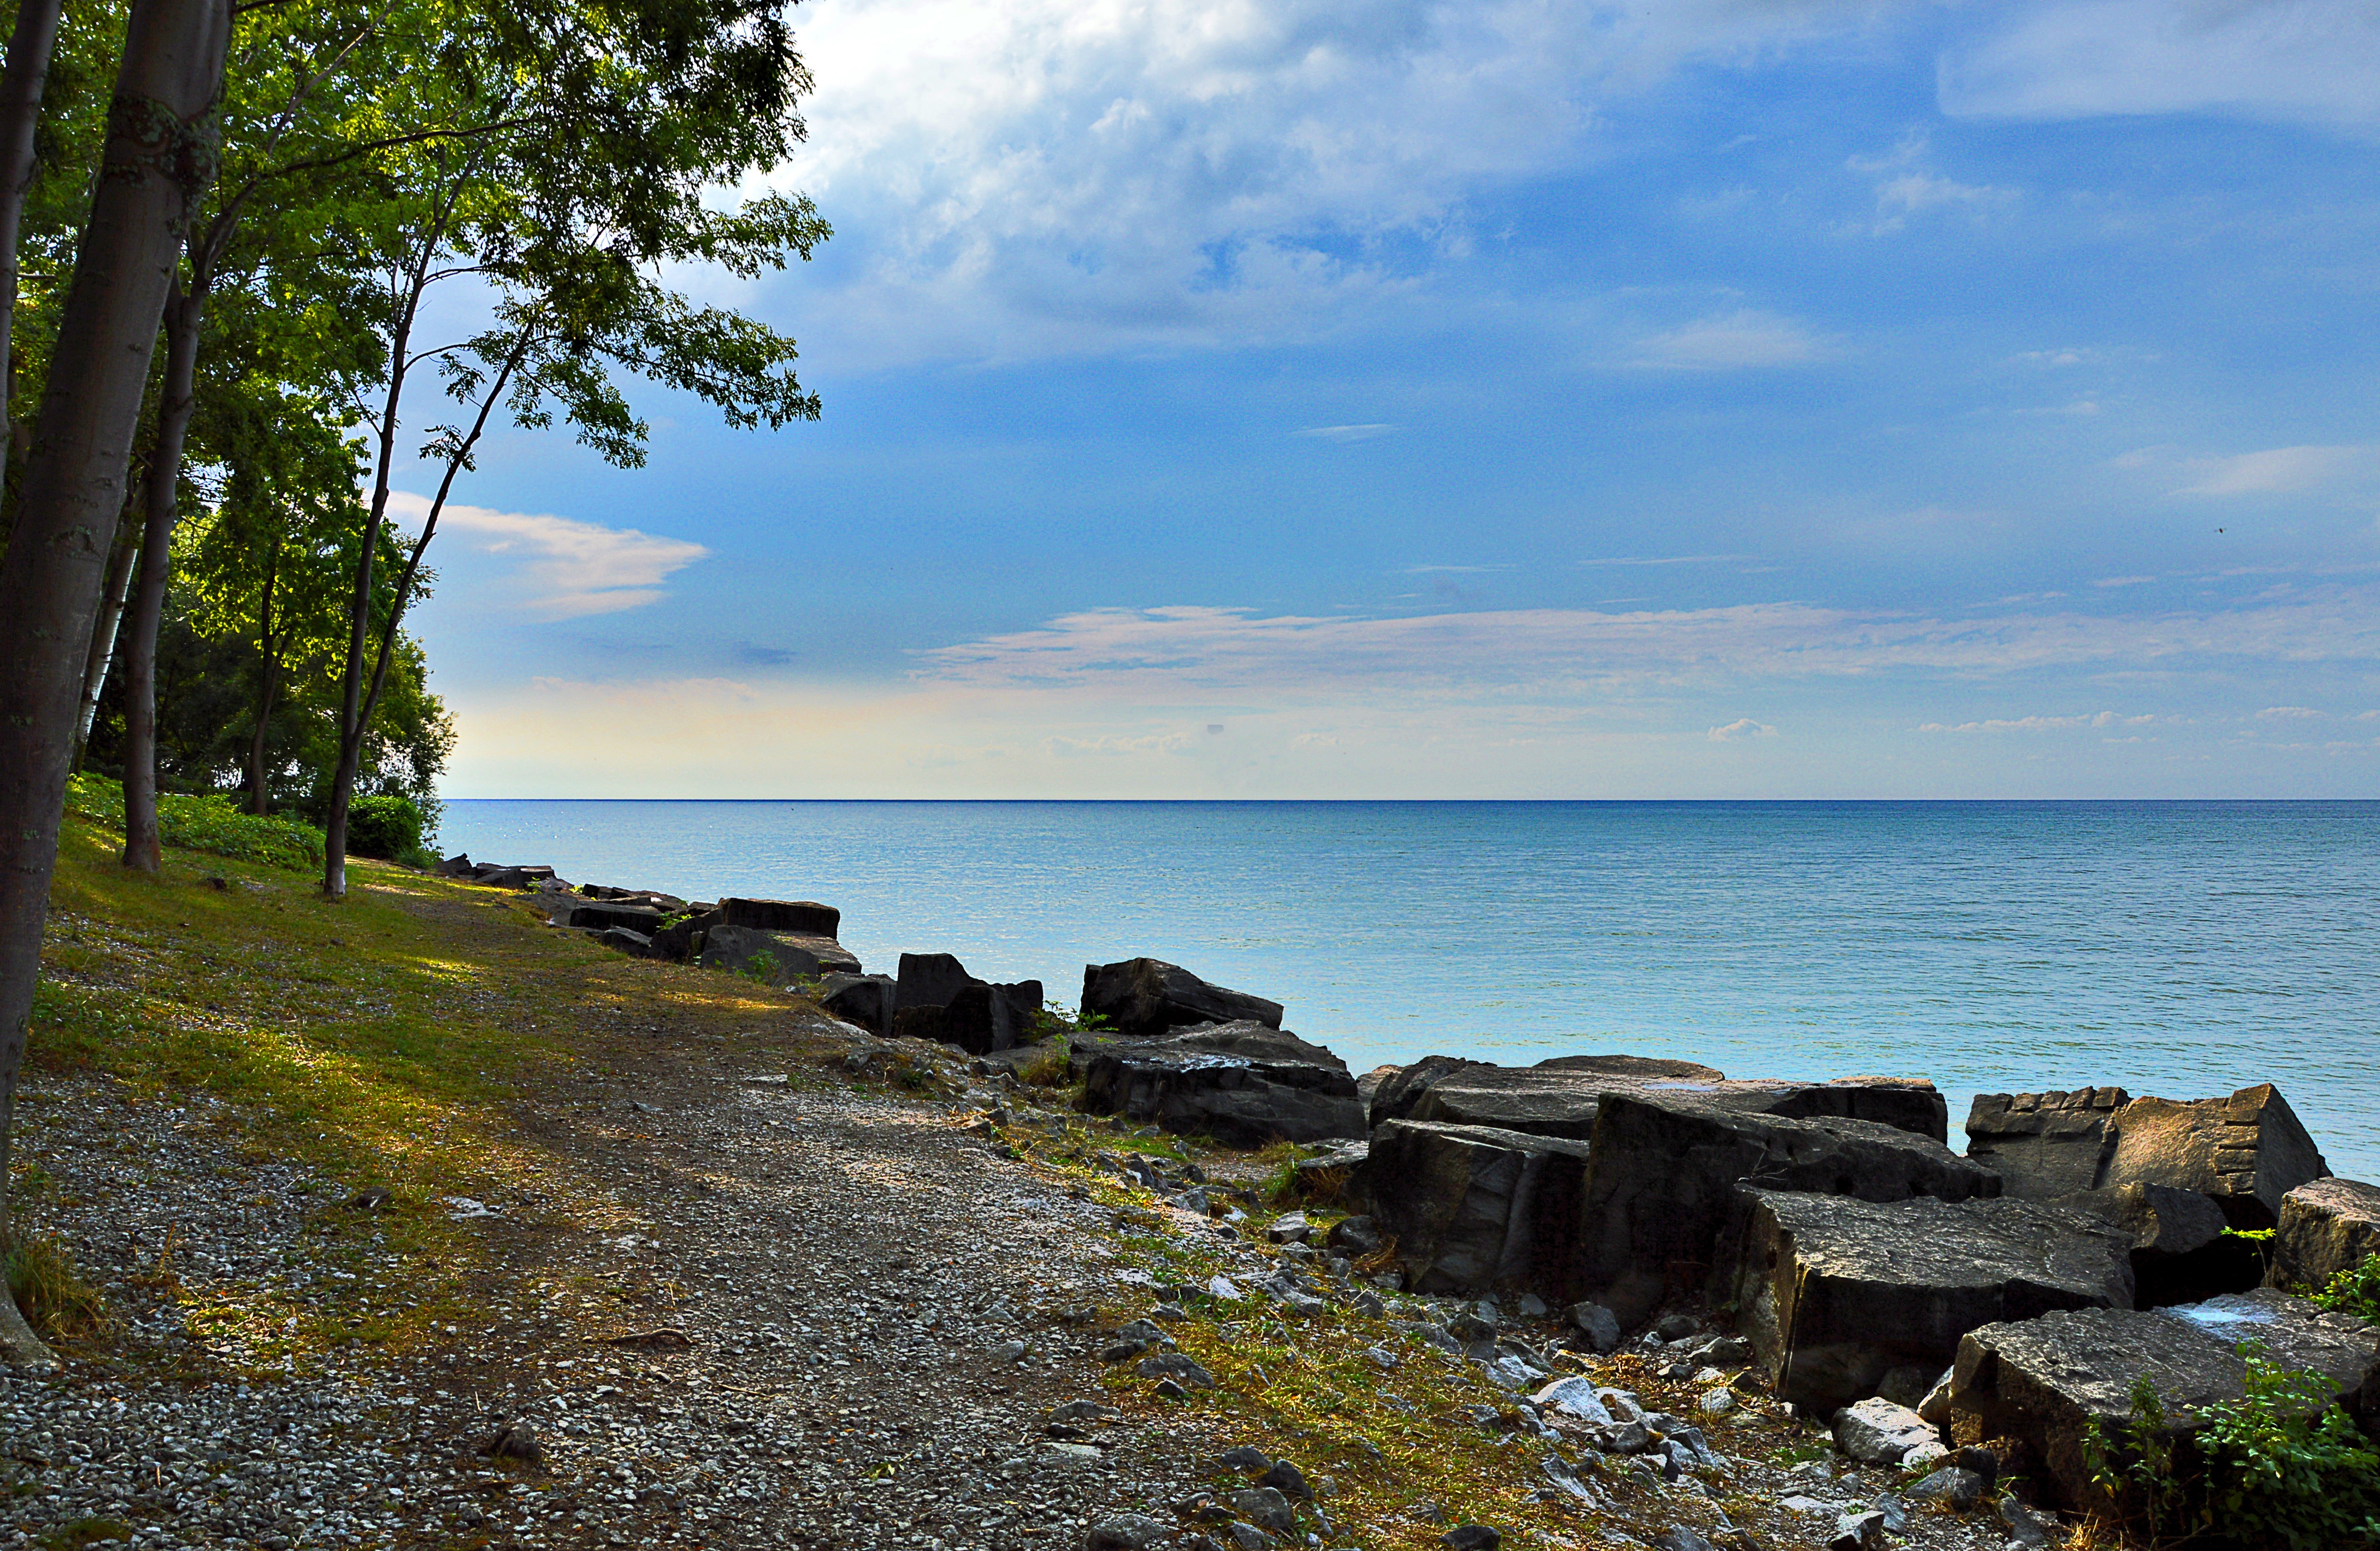
beach, landscape, sea, coast, tree, water, nature, rock, ocean, horizon, cloud, shore, vacation, cliff, cove, bay, terrain, material, body of water, bank, canada, cape, lake ontario